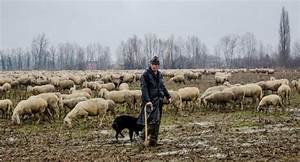
Label: pecora